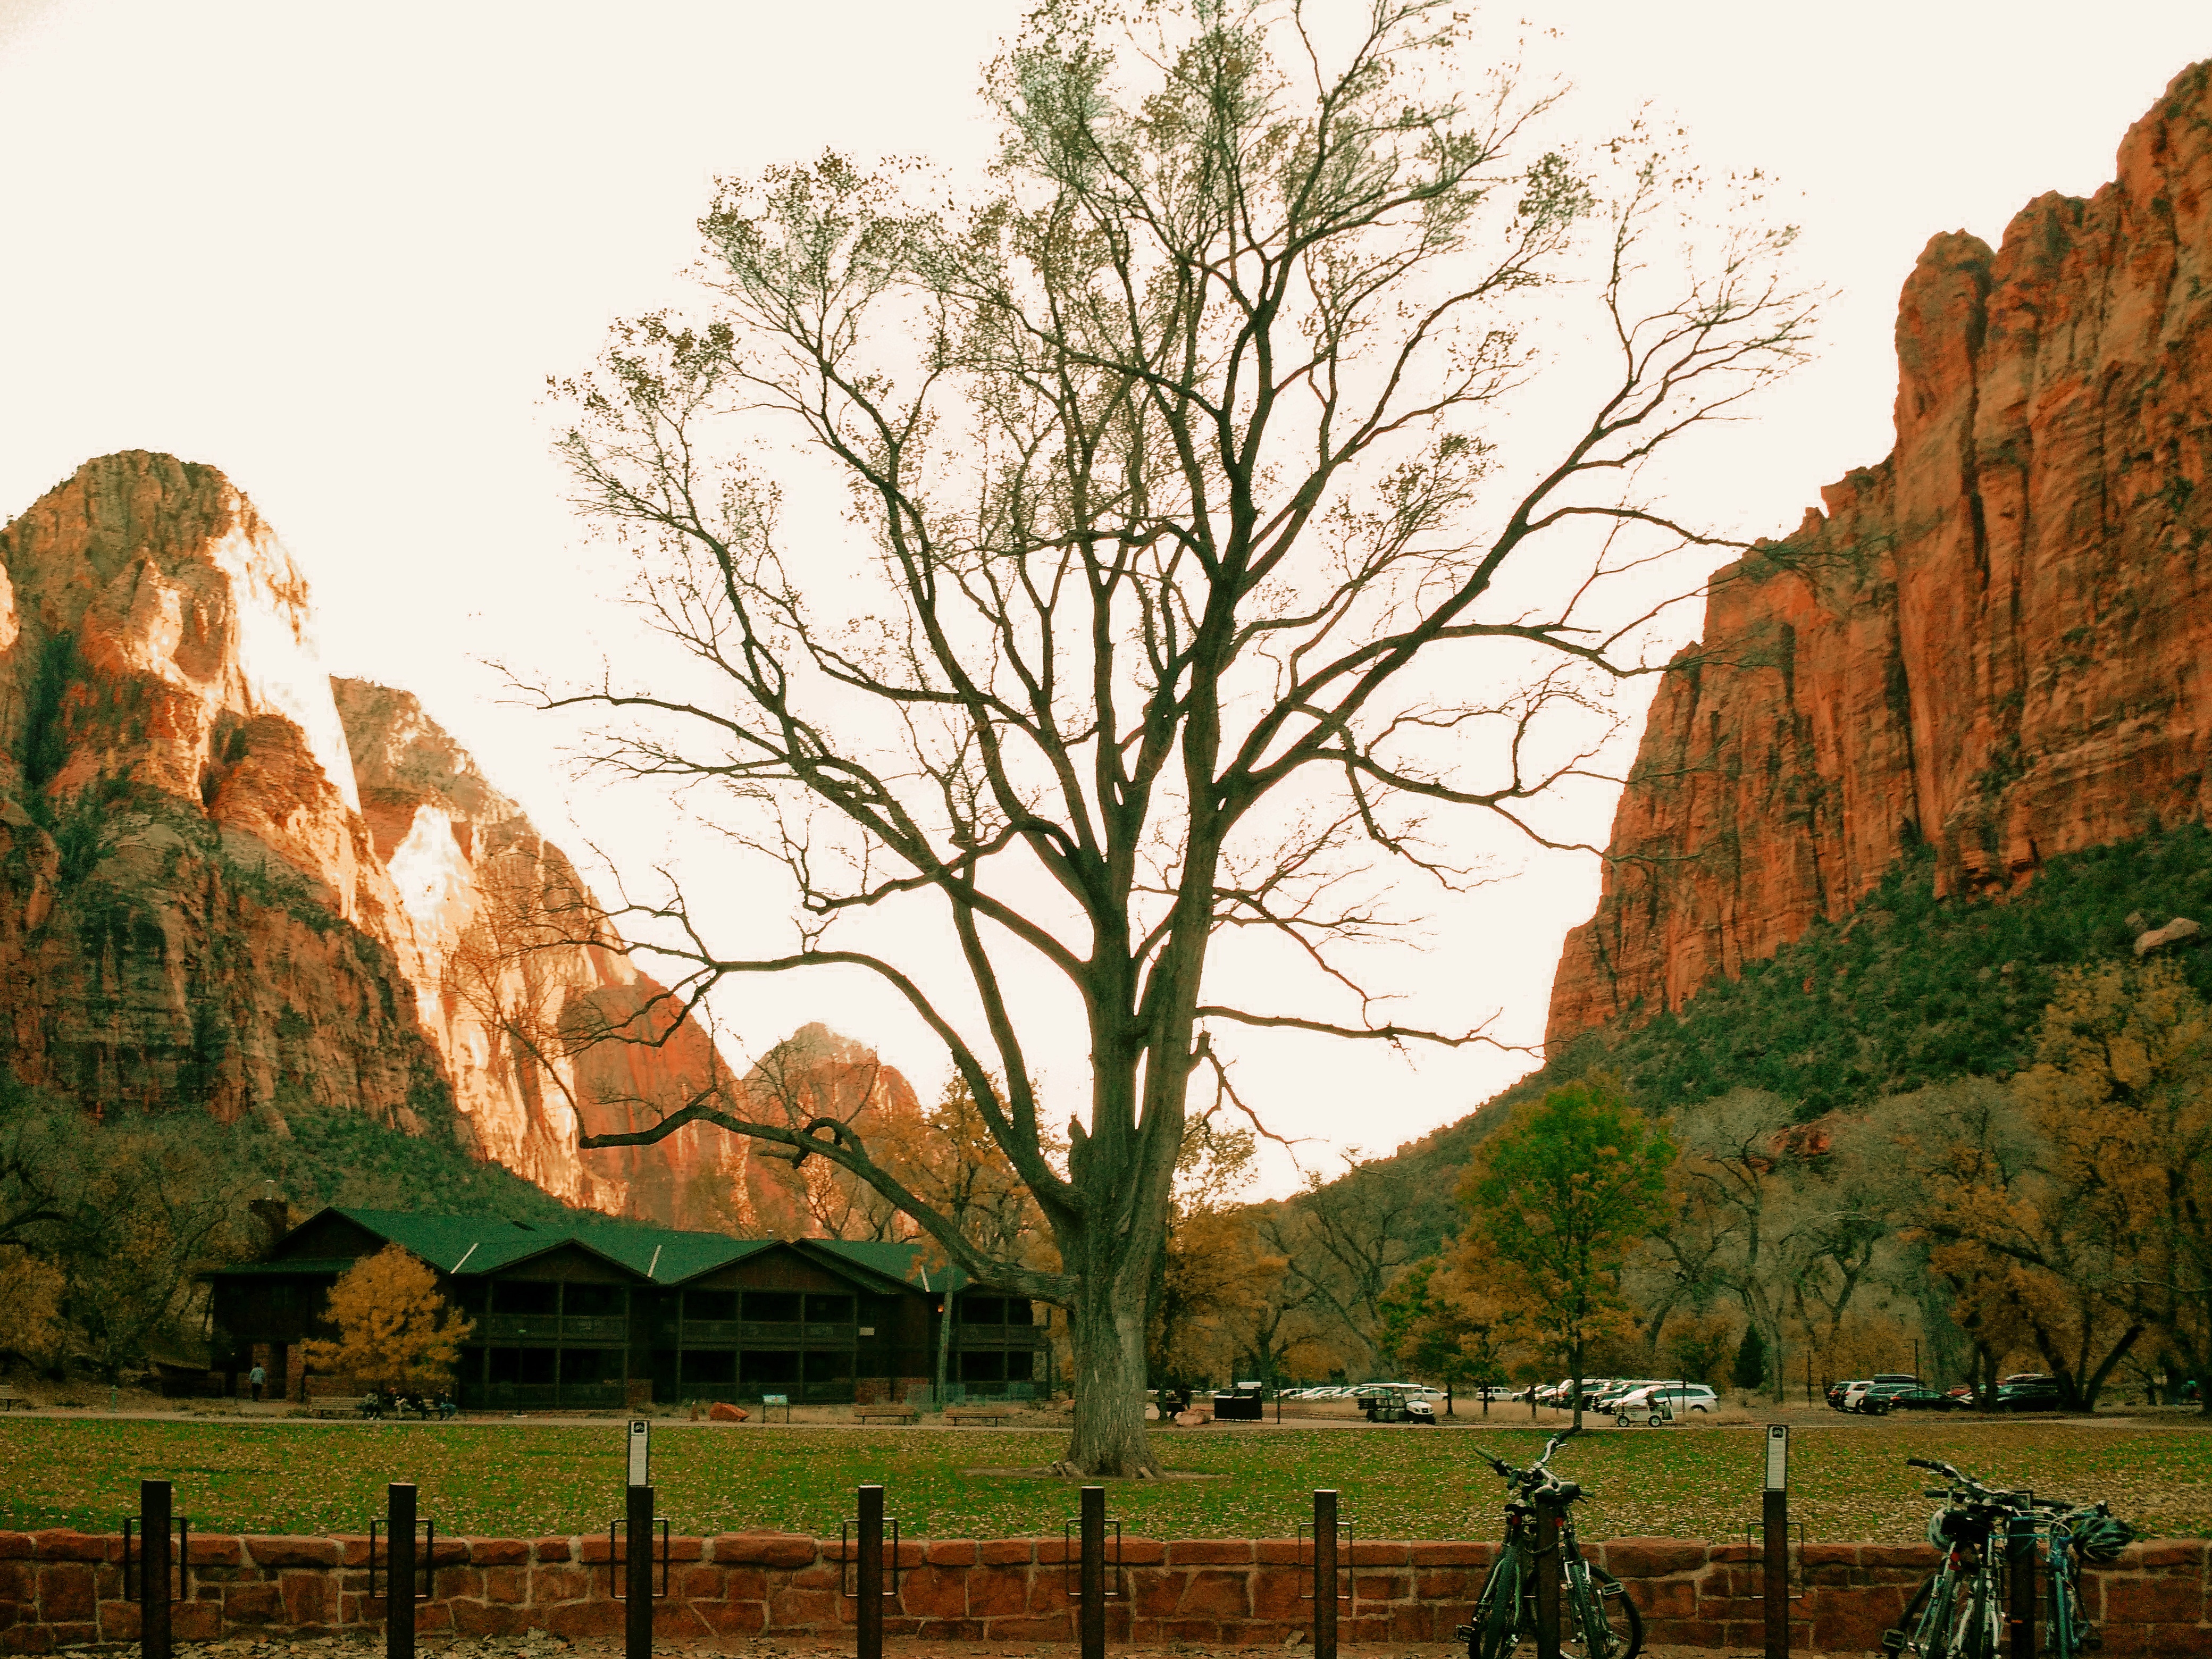
landscape, tree, nature, rock, flower, valley, autumn, savanna, rural area, woody plant